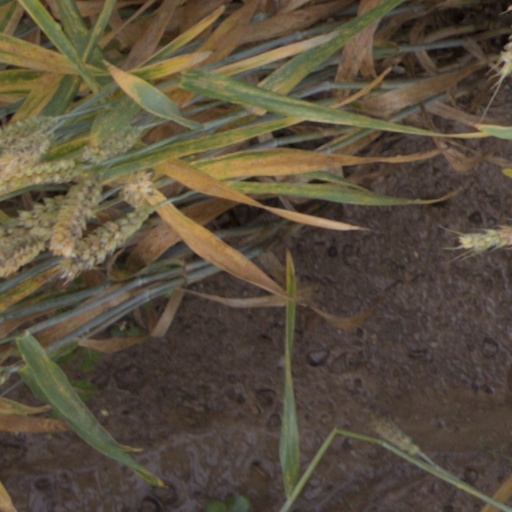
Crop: wheat